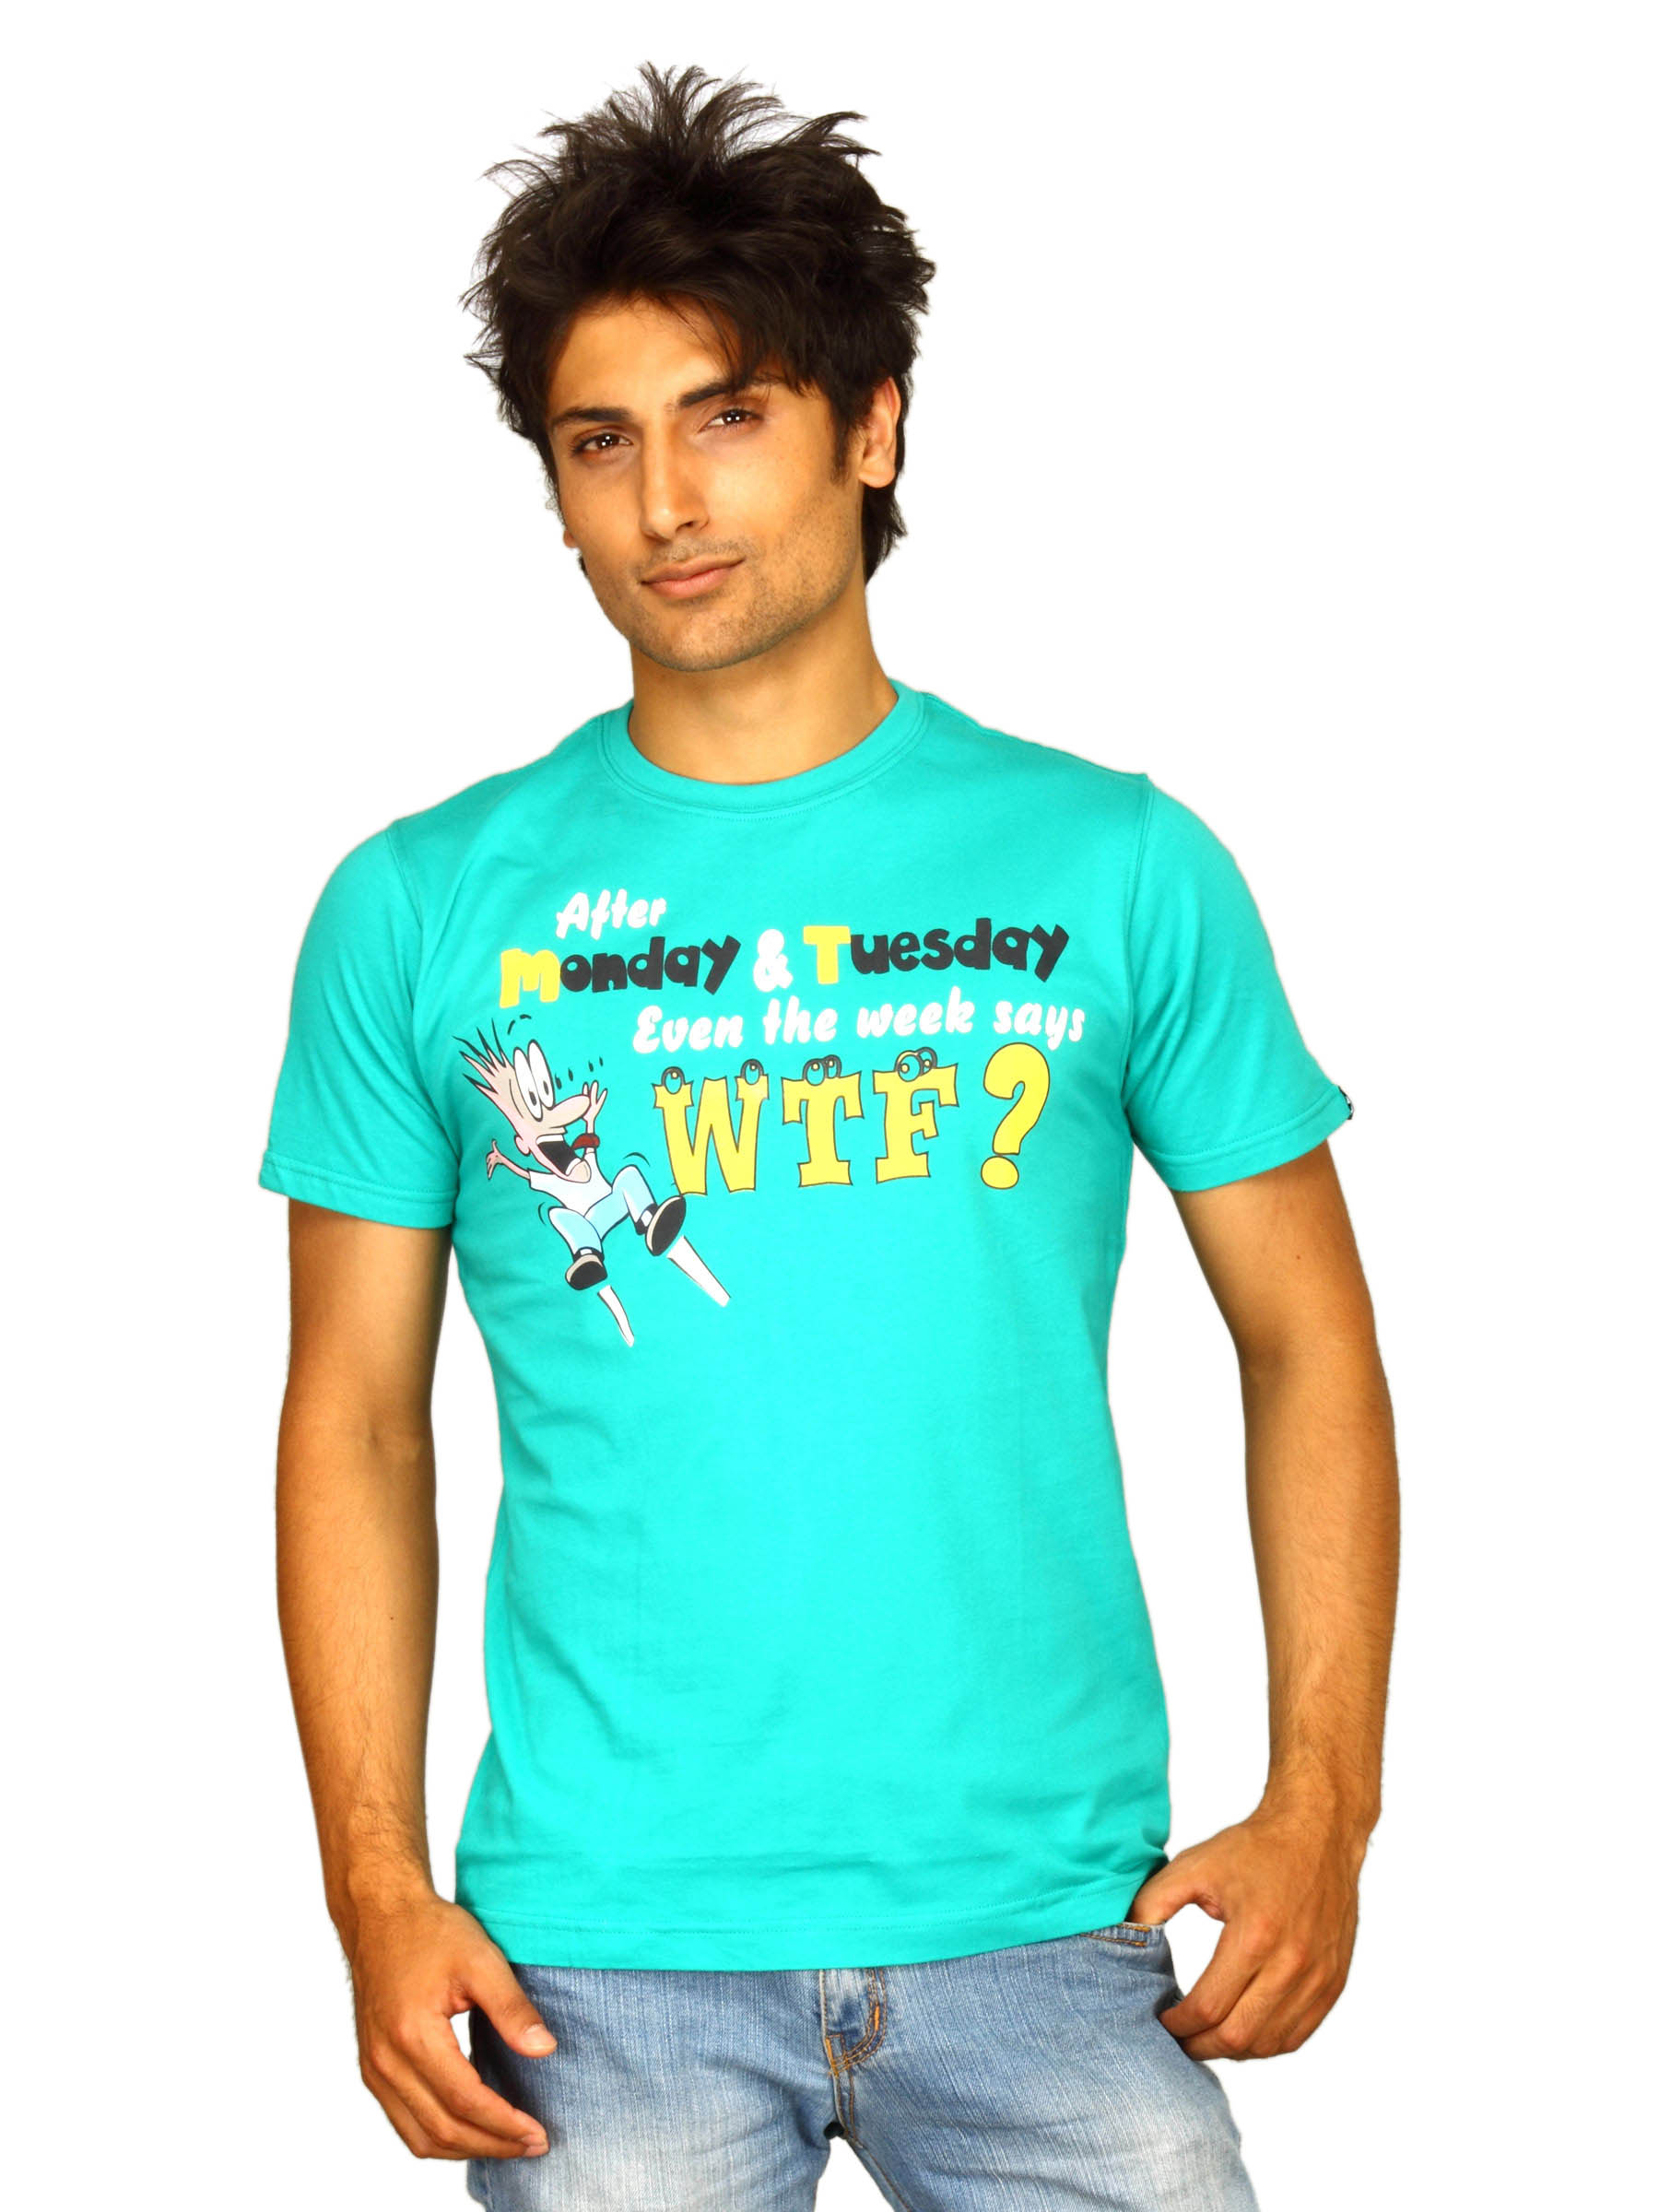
Probase Men's Wtf Turquoise T-Shirt
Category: Apparel / Topwear / Tshirts
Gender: Men
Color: Blue
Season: Summer 2011
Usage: Casual